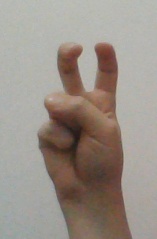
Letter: toot